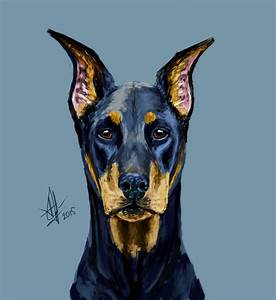
Label: dog